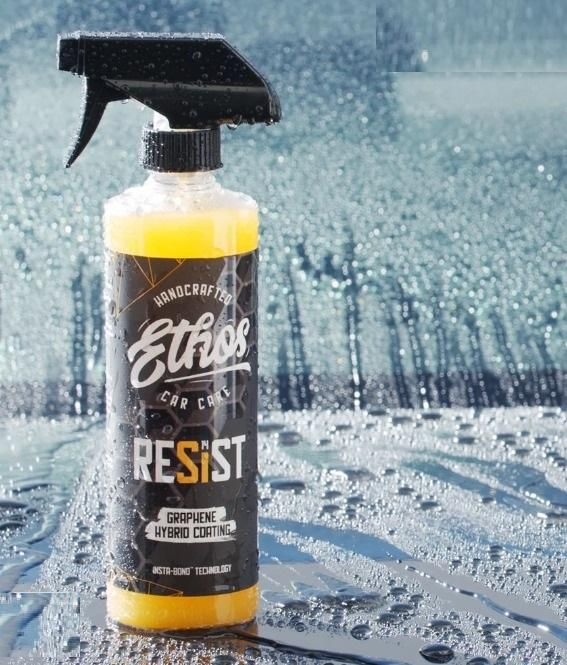
Graphene Spray Coating, UV Ceramic Coating for Cars 200ML (Pack Of 2)
Brand: zqpwic-pj
Category: Vehicles & Parts > Vehicle Parts & Accessories > Vehicle Maintenance, Care & Decor > Vehicle Cleaning > Vehicle Waxes, Polishes & Protectants > Sealants